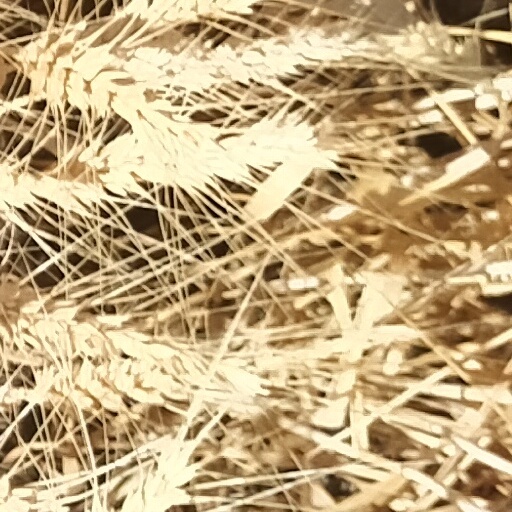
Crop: wheat